Schloss Arff

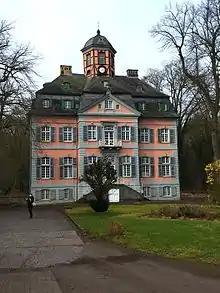
Schloss Arff

Schloss Arff is a former water castle in the locality of Roggendorf/Thenhoven which belongs to Cologne. It is located 20 km northwest of Cologne city centre and directly on the border with the city of Dormagen in the Rhine district of Neuss.